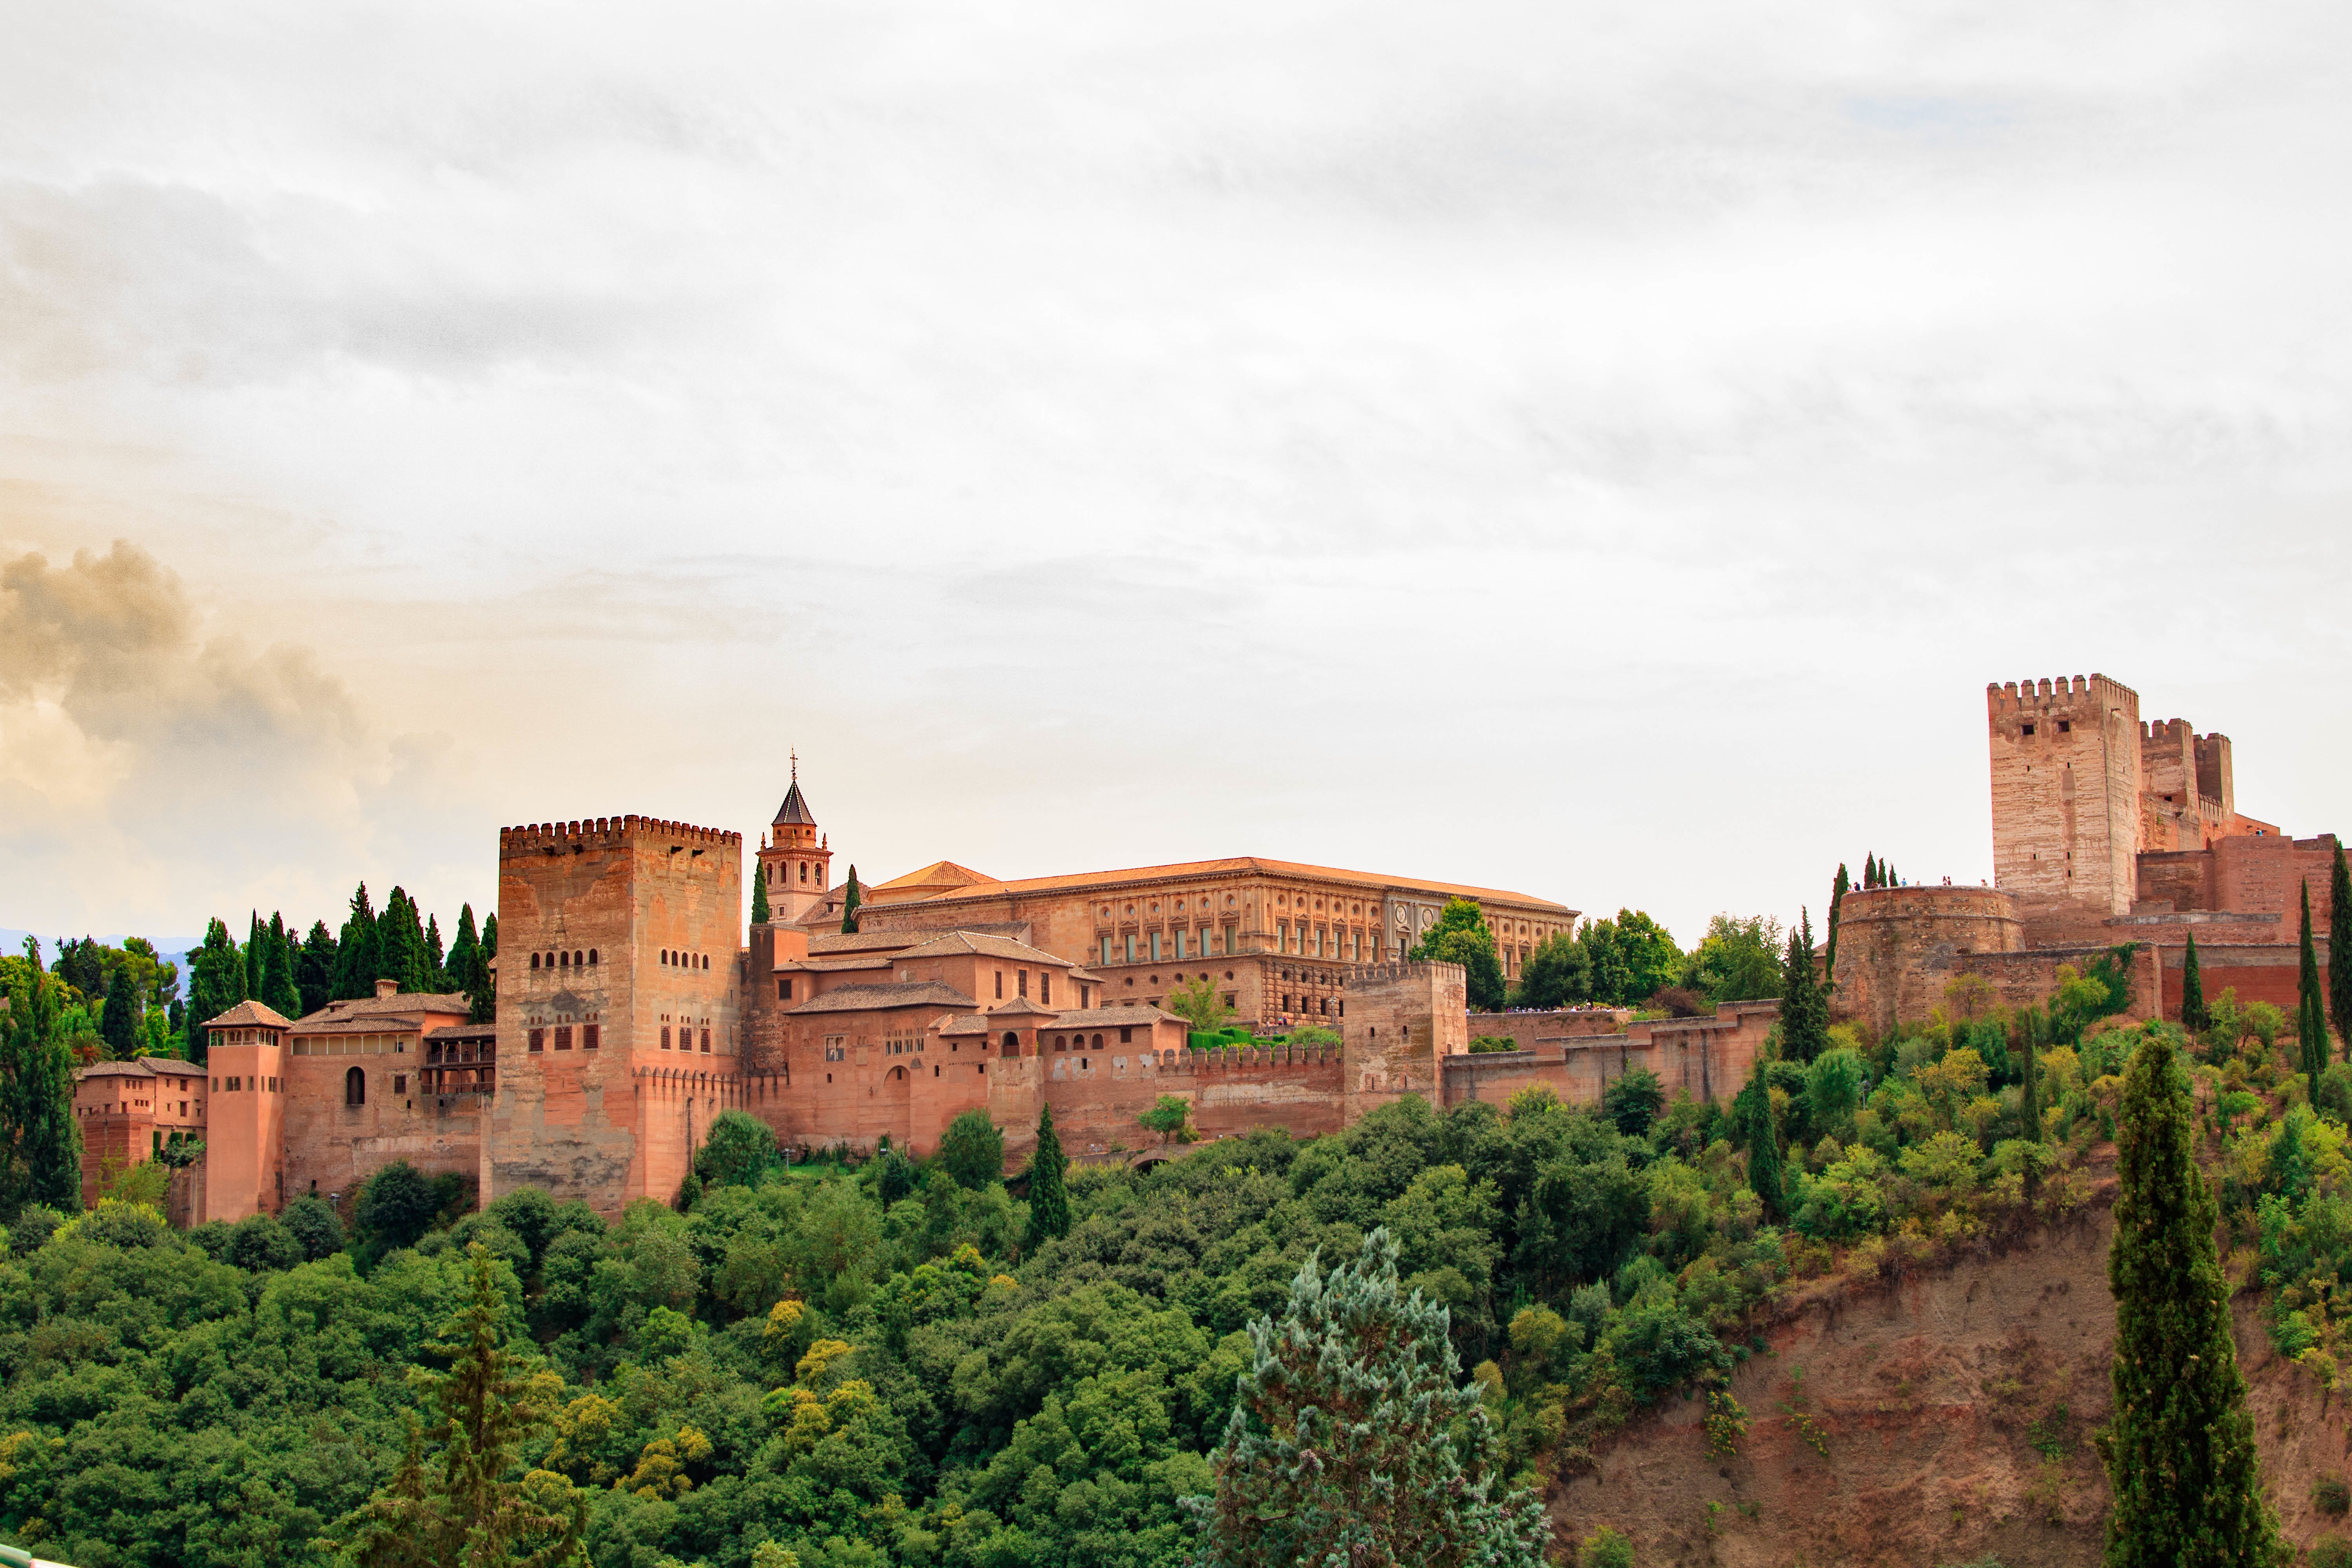
skyline, town, city, cityscape, panorama, castle, landmark, fortification, ruins, ancient history, human settlement